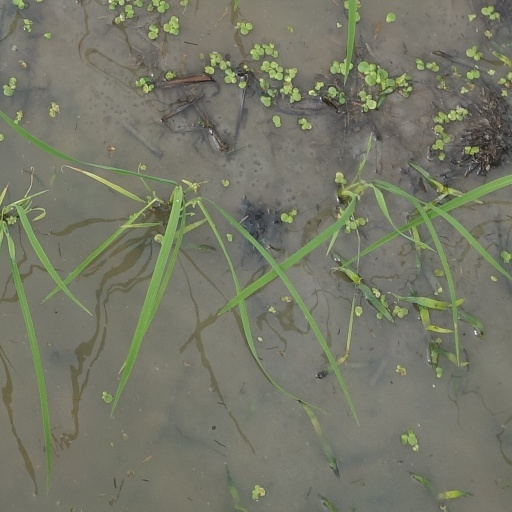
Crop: rice